The Gunman (2015 film)

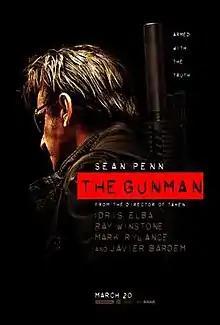
Theatrical release poster

The Gunman is a 2015 action thriller film directed by Pierre Morel and written by Don Macpherson, Pete Travis and Sean Penn, based on the novel "The Prone Gunman" (French title: "La position du tireur couché") by Jean-Patrick Manchette. It stars Penn along with Javier Bardem, Idris Elba, Mark Rylance, Jasmine Trinca and Ray Winstone. The film is about Jim Terrier (Penn), a mercenary who assassinates the Minister of Mining of the Democratic Republic of Congo in 2006 on orders from multinational mining companies. Eight years after Terrier has retired from mercenary work, he and the people close to him become the targets of hit squads sent by a powerful multinational security firm, and he must fight to stay alive. The film was released on March 20, 2015, by Open Road Films. It was a box office bomb, grossing just $24 million against its $40 million budget and receiving a poor critical reception.